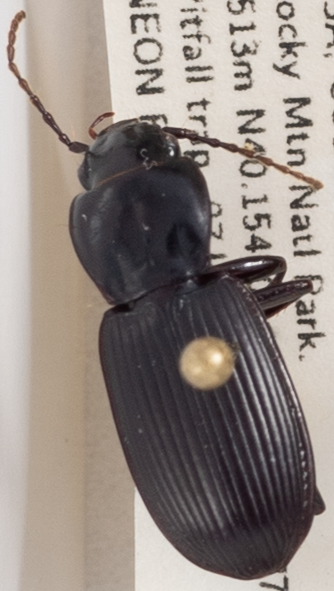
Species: Pterostichus protractus
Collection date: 2020-07-07
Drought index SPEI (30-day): -0.692
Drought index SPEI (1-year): -1.034
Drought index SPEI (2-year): -0.692